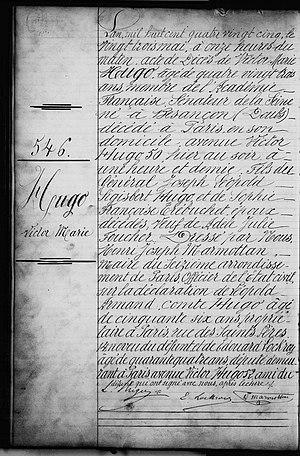
Acte de décès - Victor Hugo
Victor Hugo est un poète, dramaturge, écrivain, romancier et dessinateur romantique français, né le 7 ventôse an X à Besançon et mort le 22 mai 1885 à Paris. Il est considéré comme l'un des plus importants écrivains de langue française. Il est aussi une personnalité politique et un intellectuel engagé qui a eu un rôle idéologique majeur et occupe une place marquante dans l'histoire des lettres françaises au XIXᵉ siècle, dans des genres et des domaines d’une remarquable variété.